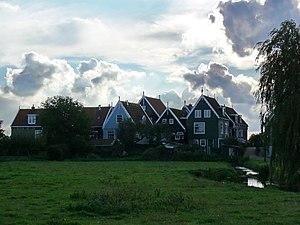
Waterland est une région naturelle des Pays-Bas, située dans la province de la Hollande-Septentrionale au nord d'Amsterdam.